Leonid Kosakivsky

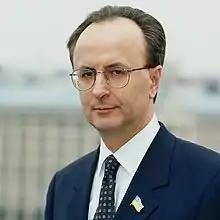
Kosakivsky in 2002

Leonid Hryhorovych Kosakivsky (born 21 January 1950) is a Ukrainian politician who was the first democratically-elected mayor of Kyiv, serving from 1993 to 1998. He was also a People's Deputy of Ukraine from Ukraine's 223rd electoral district from 1998 to 2002.